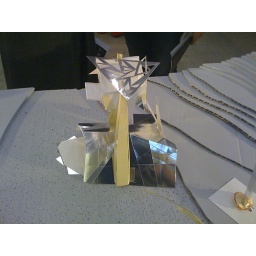
Gerard's building in the sky